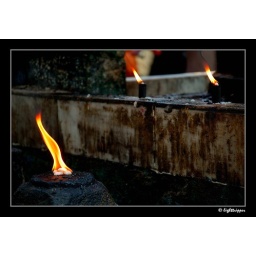
Camphor lamps at Mallikarjun Temple near Malleshwaram market on Sampige Road, Bangalore, Karnataka, India.